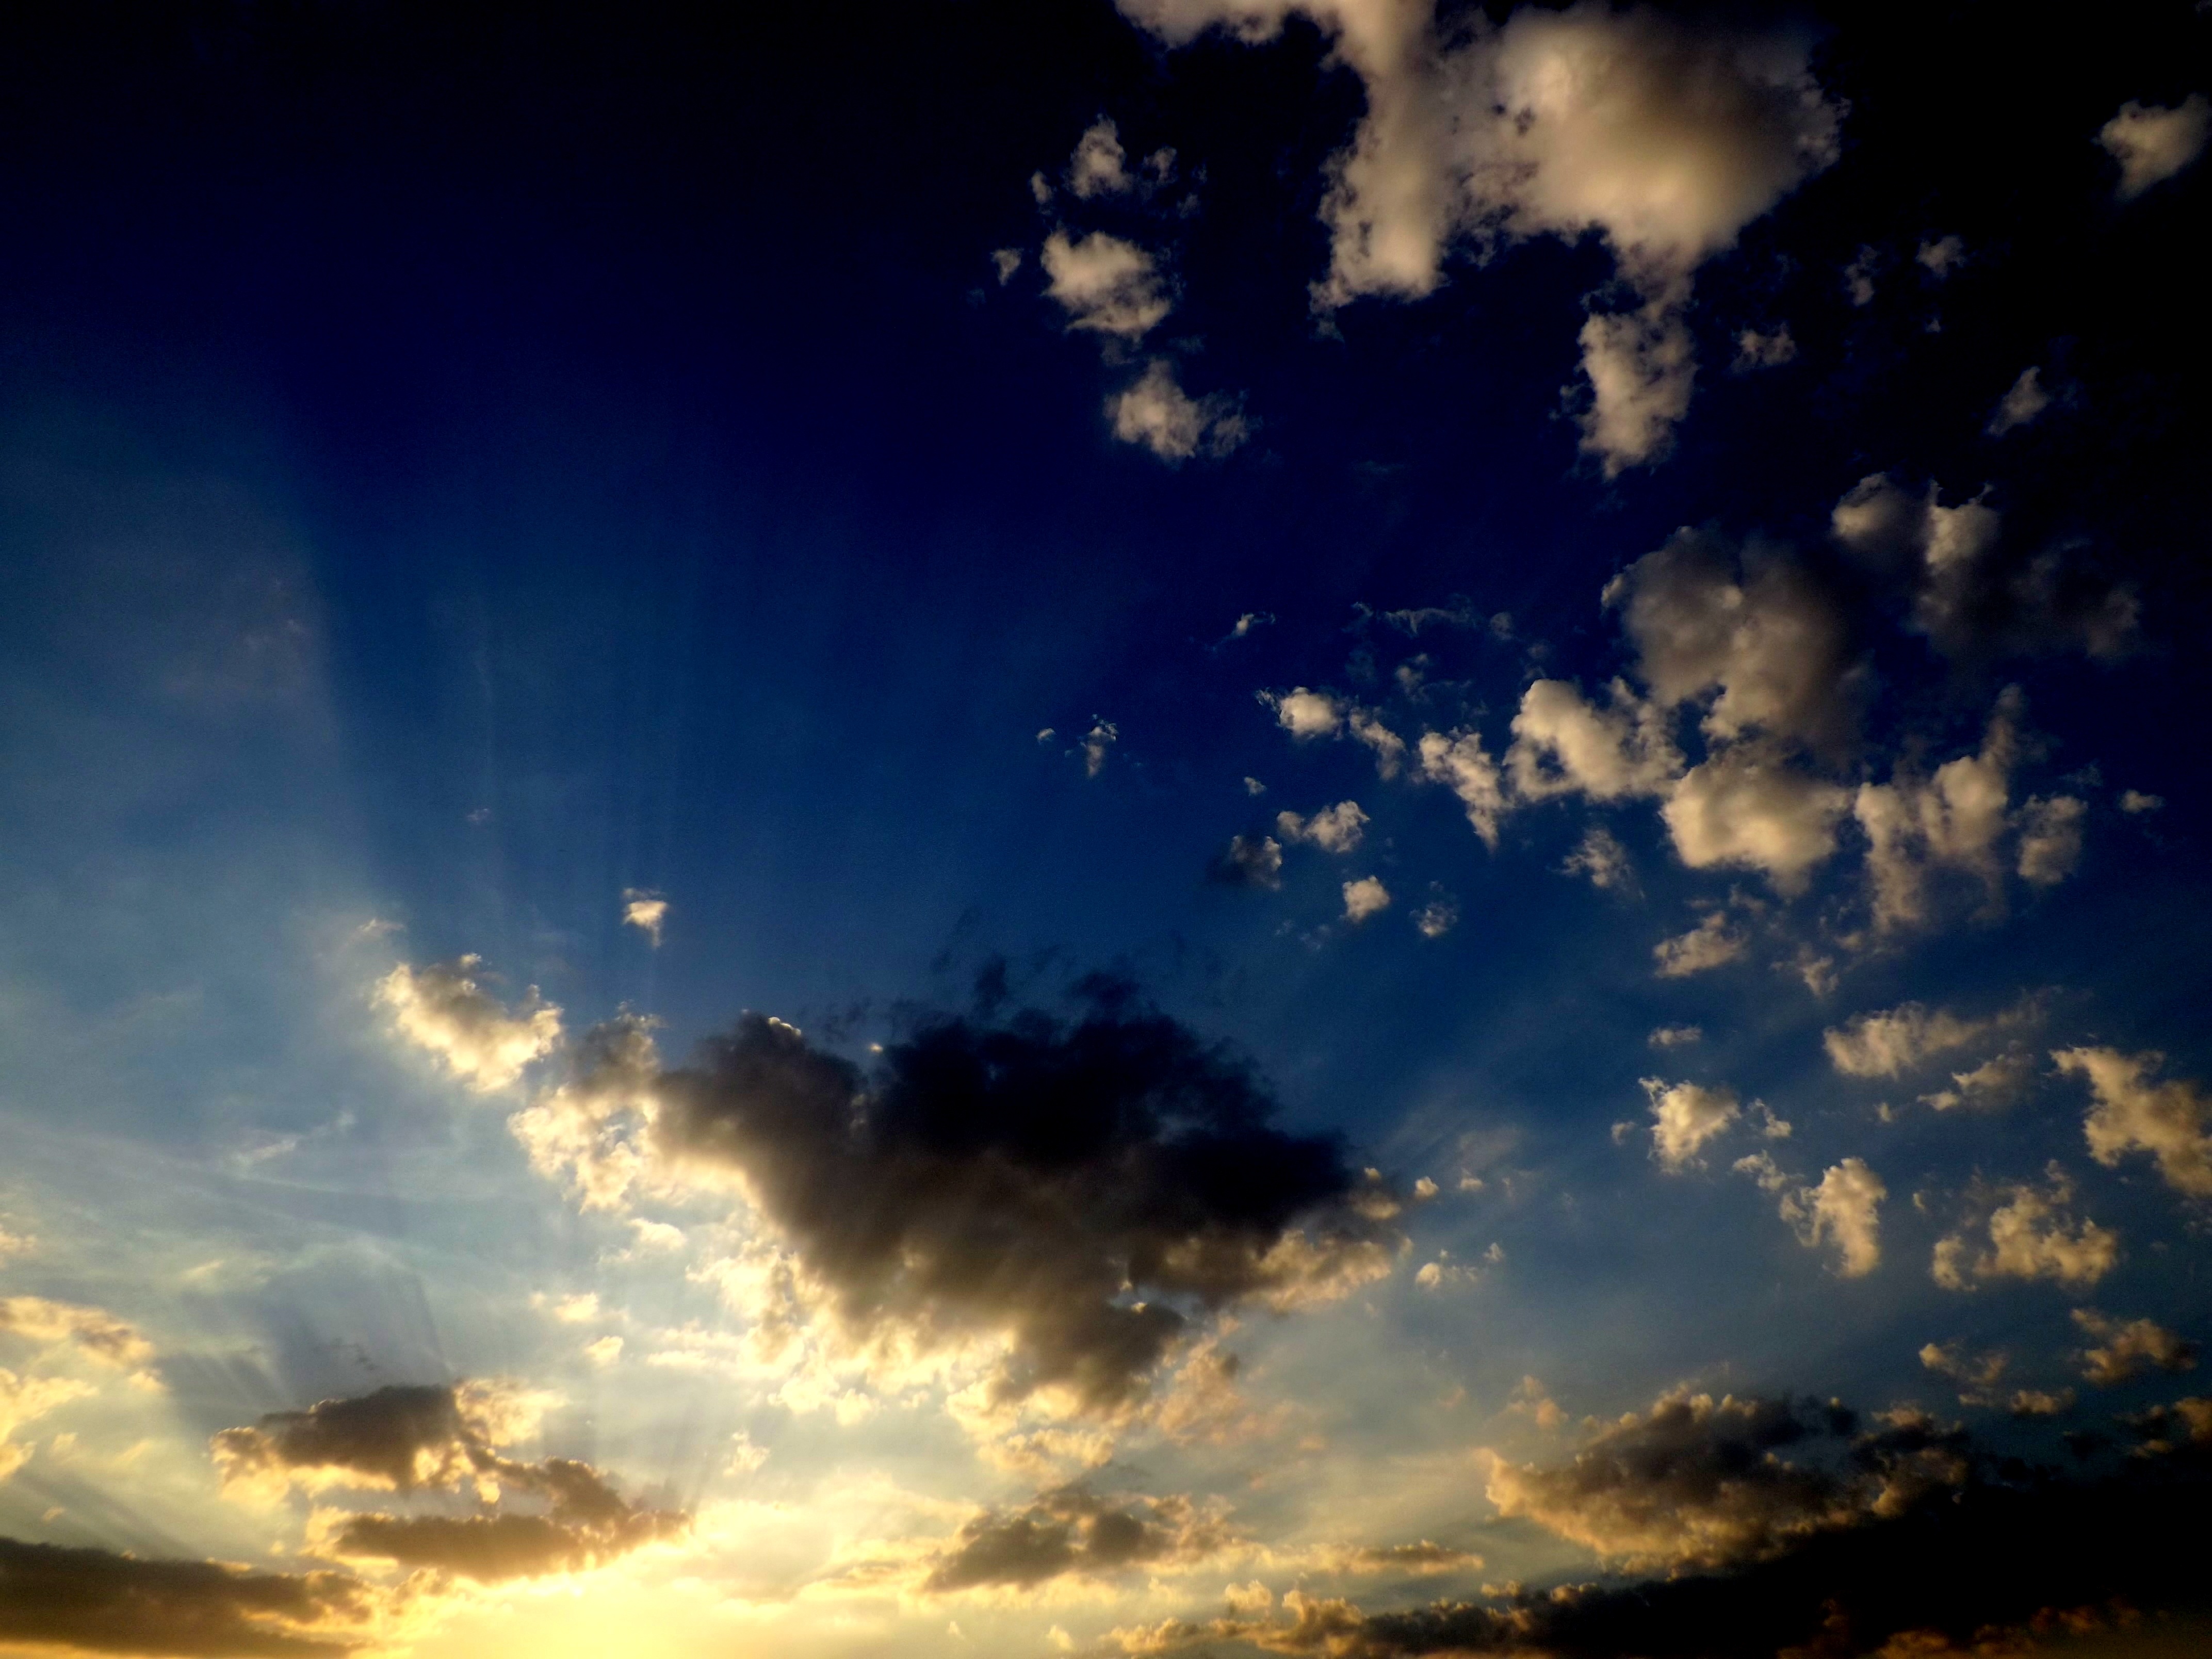
water, horizon, cloud, sky, sun, sunrise, sunset, sunlight, morning, dawn, atmosphere, dusk, evening, twilight, reflection, red, shadow, in the evening, afterglow, meteorological phenomenon, red sky at morning